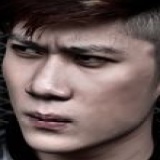
ca sĩ Vanh Leg